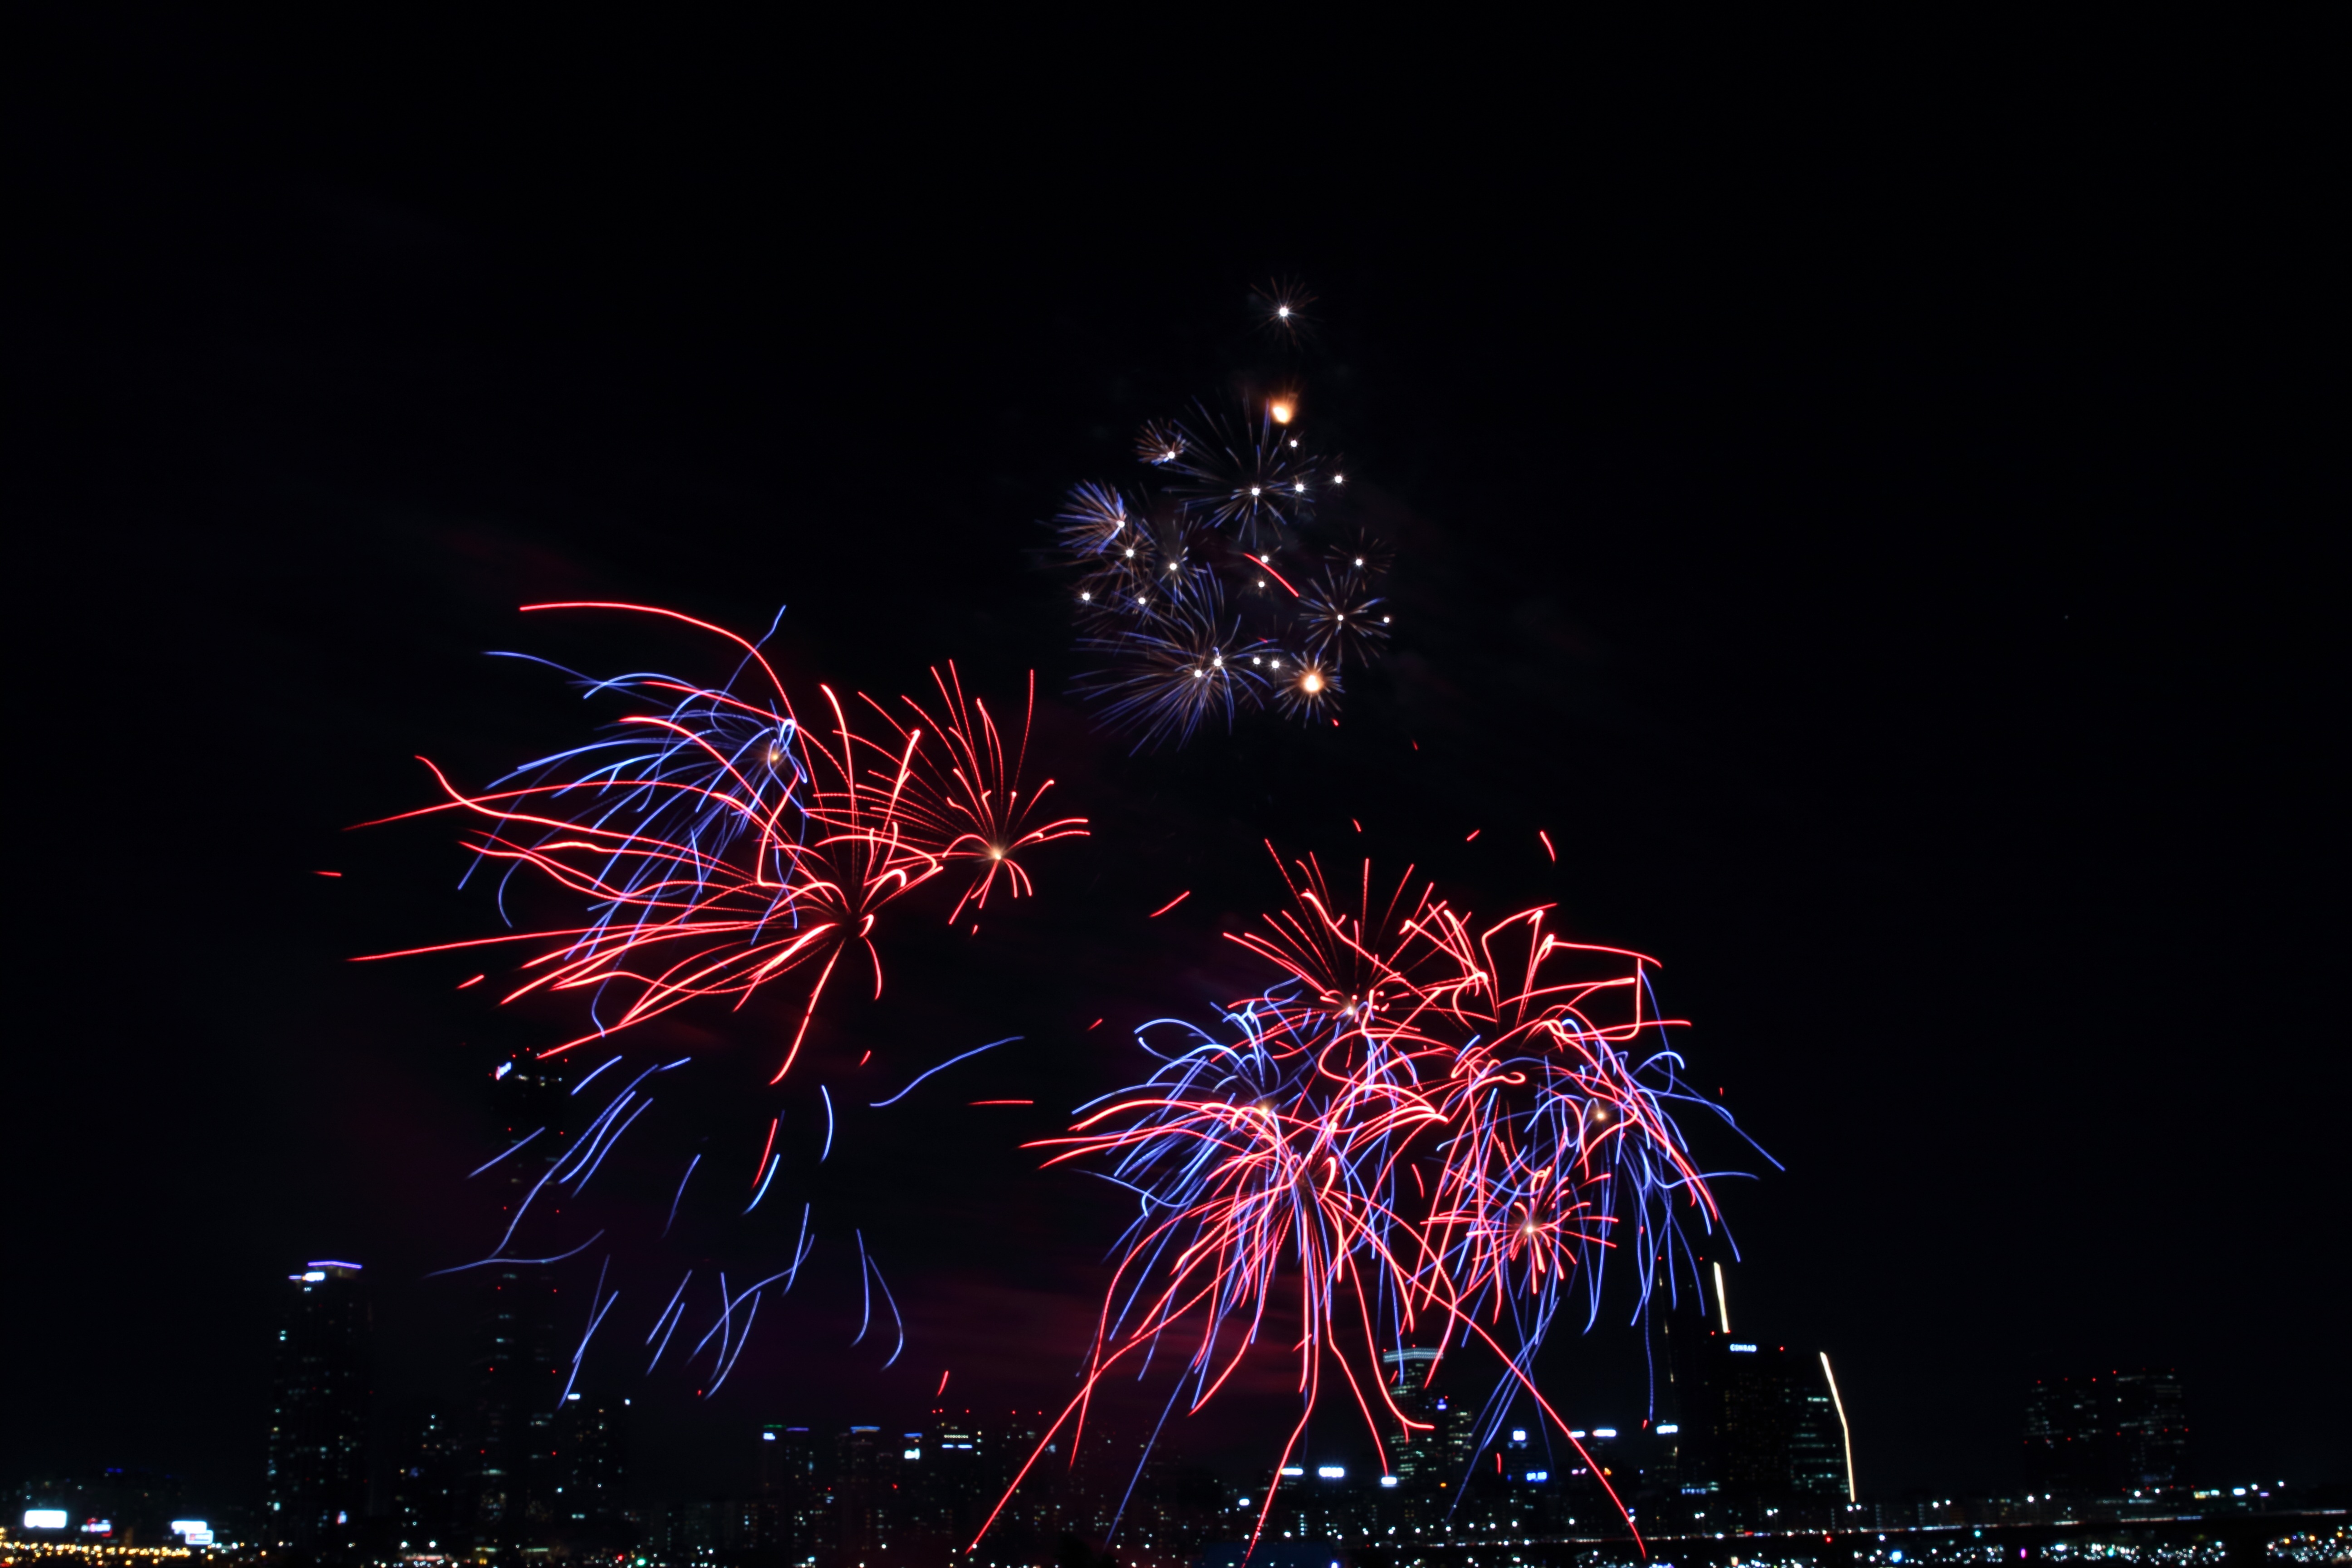
night, city, recreation, festival, fireworks, event, seoul, the night sky, seoul international fireworks festival, yeouido, fireworks festival, outdoor recreation